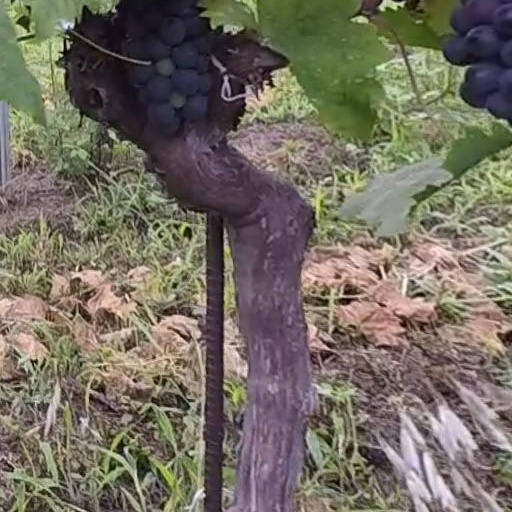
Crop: grape